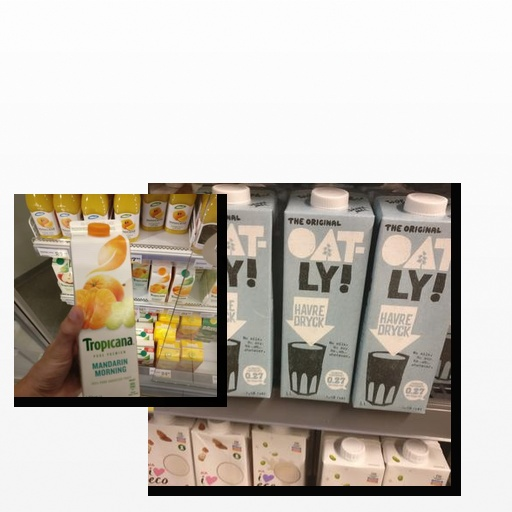
Food items: mandarin_juice, oat_milk